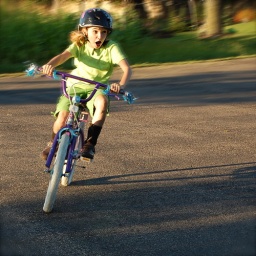
Everyone had a fun time in the last of the sunshine riding bikes and battery-powered motorcycles on the driveway tonight.